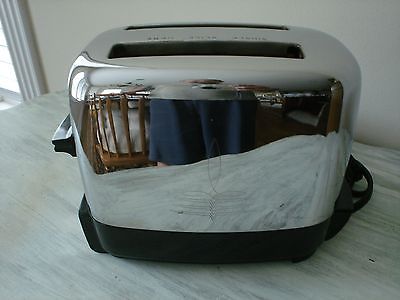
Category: toaster